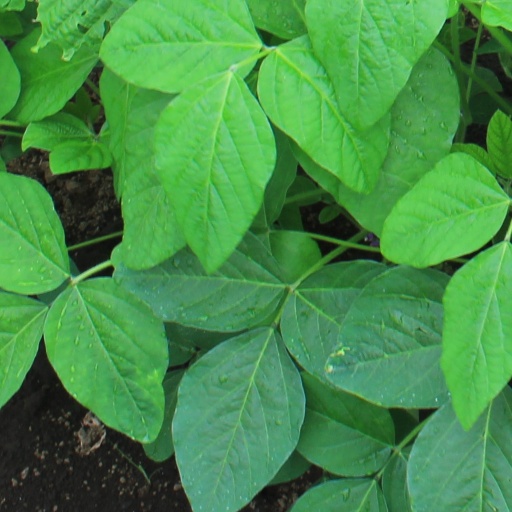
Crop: soybean